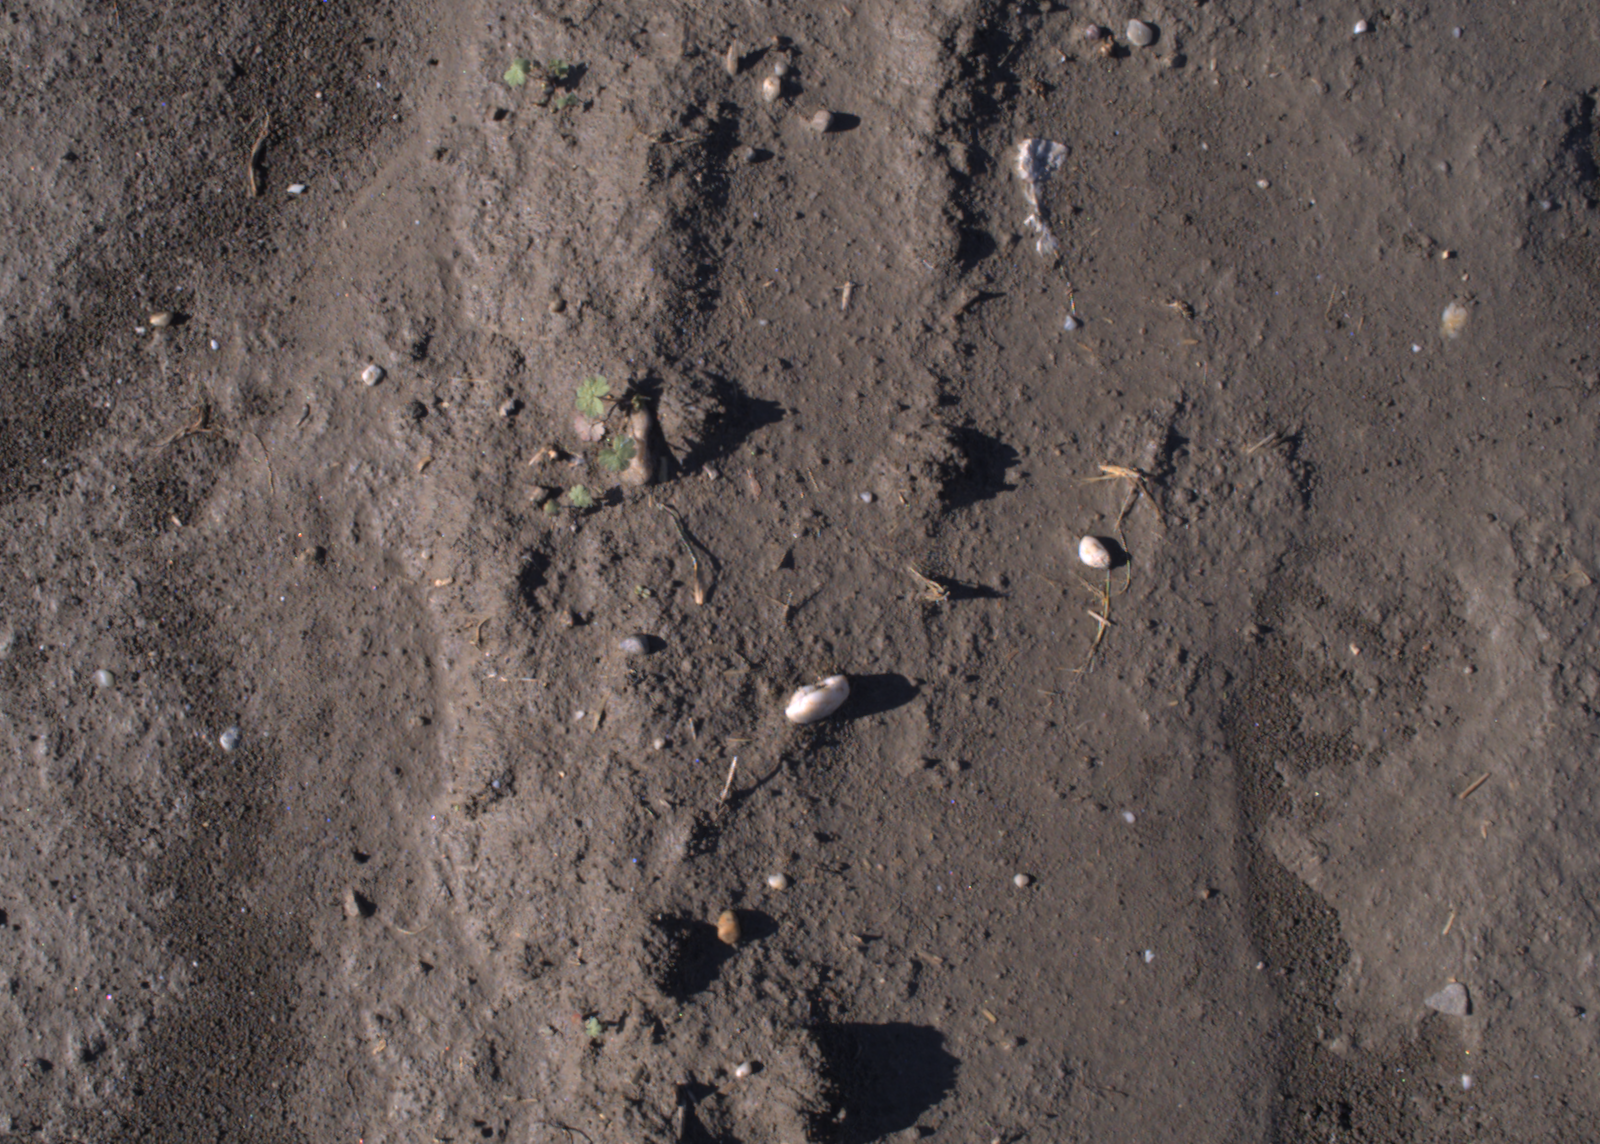
Capture date: 02.09.2020 09:20:58
Weather: sunny
Wind: medium
Seeding date: 21.07.2020
Plant canopy height (mm): 910